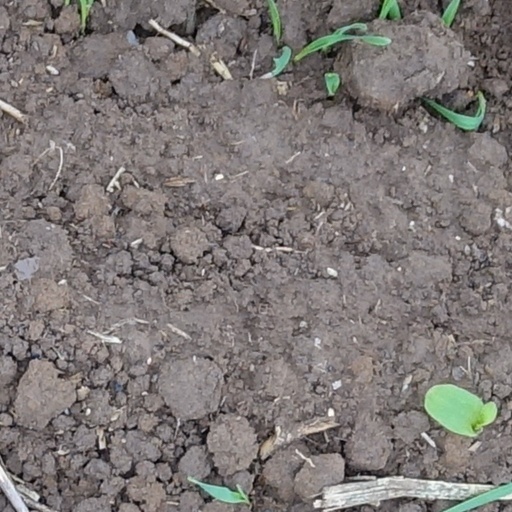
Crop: wheat